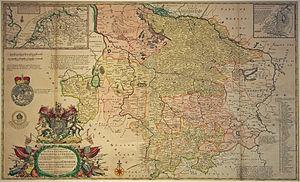
L'électorat de Brunswick-Lunebourg, également appelé électorat de Hanovre, est un ancien État du Saint-Empire romain germanique. Il est né en 1692 de la principauté de Calenberg faisant partie du duché de Brunswick-Lunebourg, lors de l'attribution du titre de prince-électeur au prince Ernest-Auguste.